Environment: real
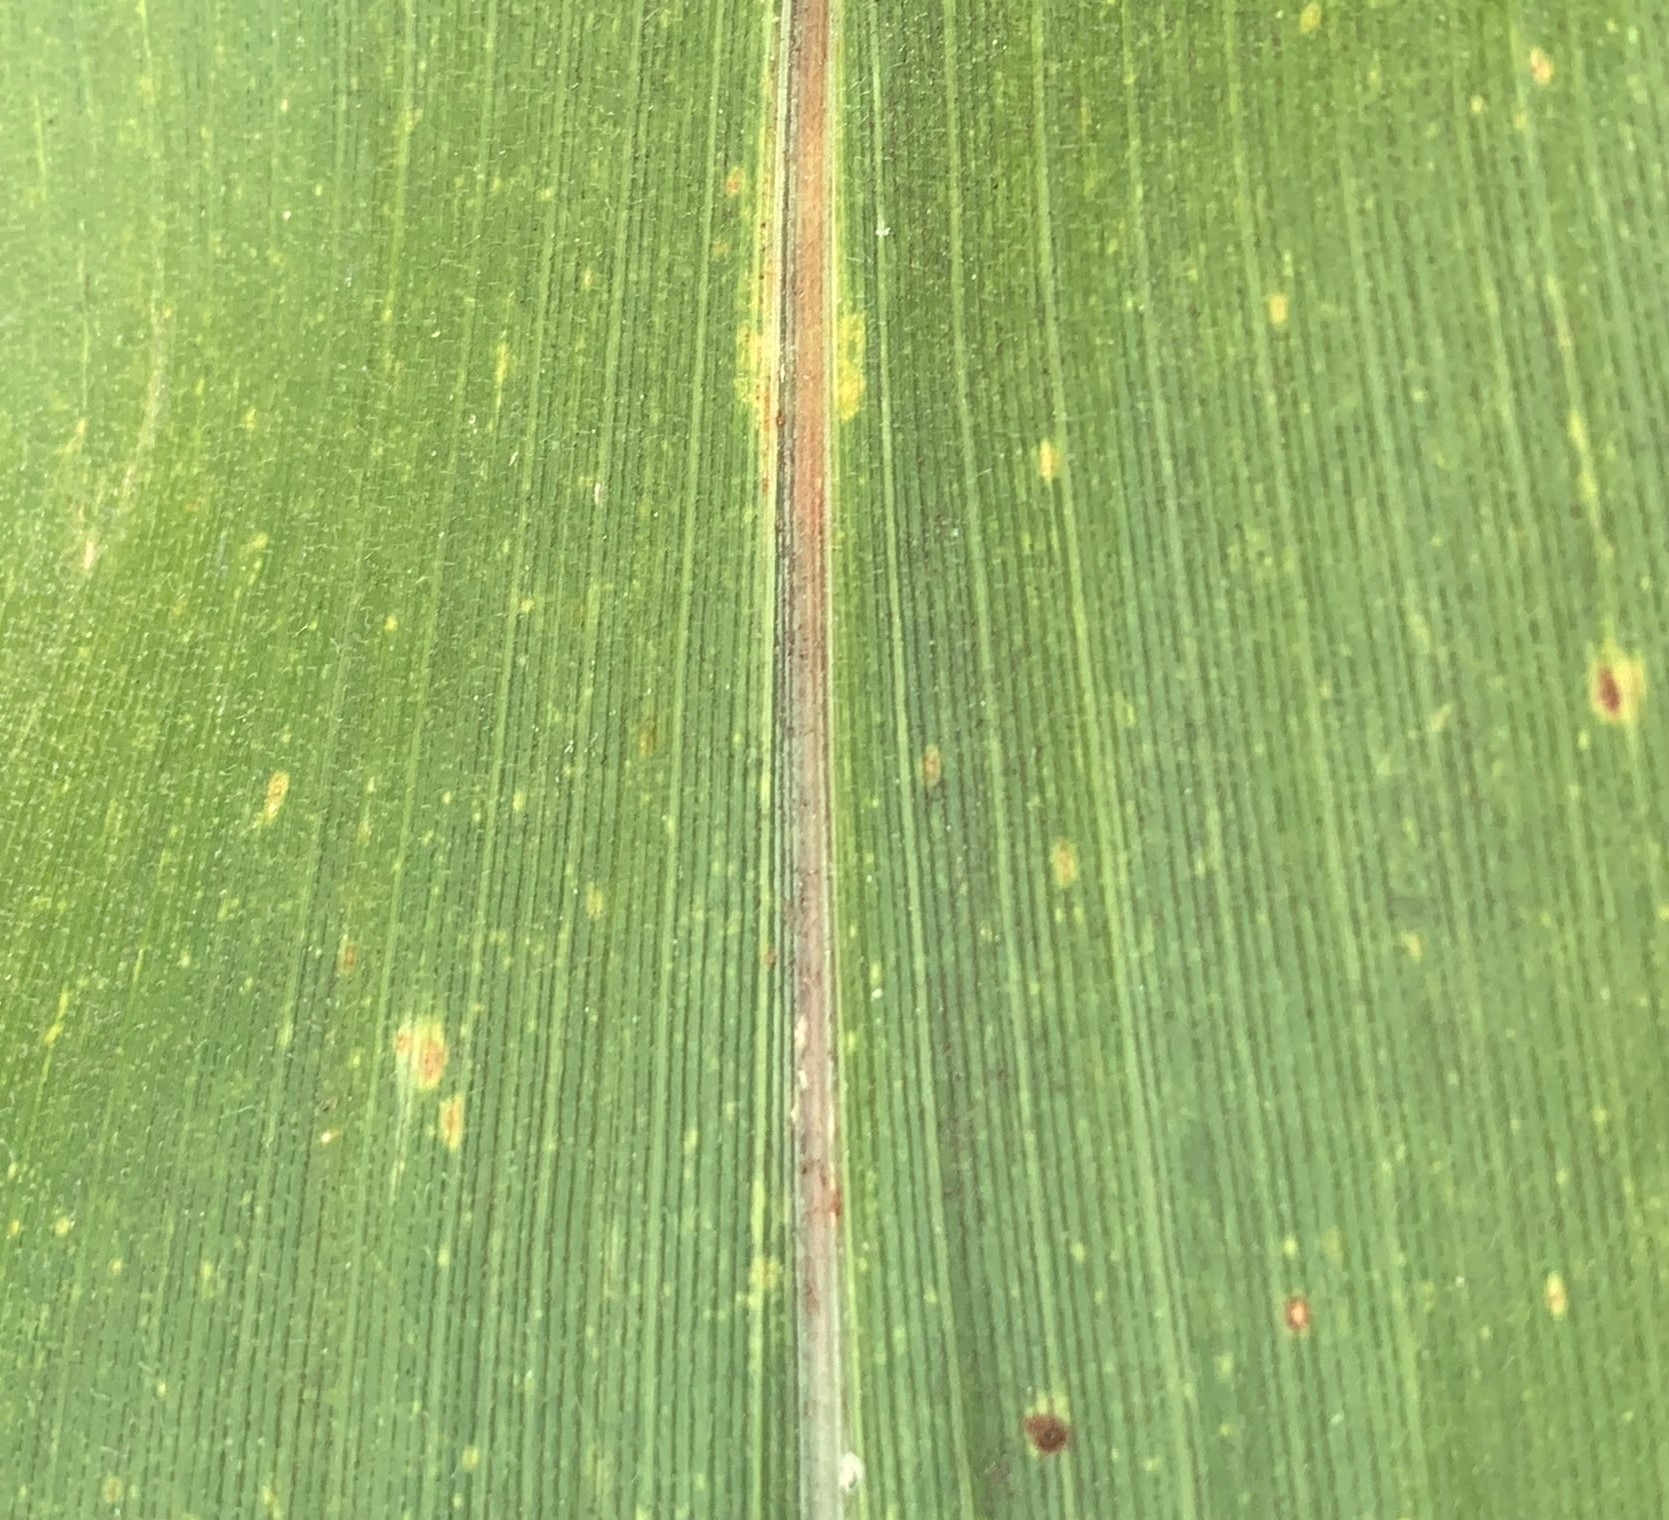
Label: lethal_necrosis